Politics of Trentino-Alto Adige/Südtirol

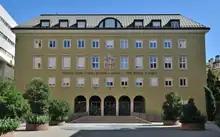
The provincial assembly building of South Tyrol.

The considerable legislative power of the province is vested in a provincial assembly called "Landtag" (German: "Südtiroler Landtag"; Italian: "Consiglio della Provincia Autonoma di Bolzano"; Ladin: "Cunsëi dla Provinzia Autonoma de Bulsan").